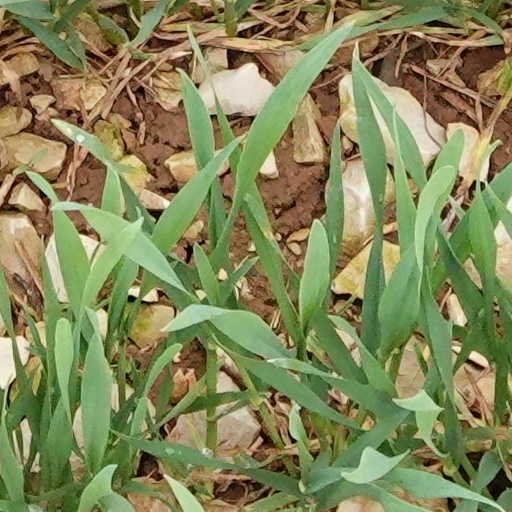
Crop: wheat